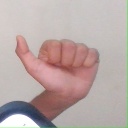
अक्षर: त